Rhythm Power

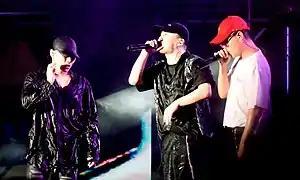
Rhythm Power at the Busan Sea Festival, August 2018

Rhythm Power is a South Korean hip hop group that consists of rappers Hangzoo, Boi B and Geegooin. They were managed by the hip hop record label Amoeba Culture. The three group members have been childhood friends and started performing together as a group in the underground hiphop scene using the name Bang Sa Neung. The group was later signed by the hip hop label Amoeba Culture and was renamed as Rhythm Power. The group gained mainstream popularity through the participation of the South Korean rap competition Show Me the Money, with member Geegooin reaching top 10 in Show Me the Money 4 in 2015, Boi B reaching top 10 in Show Me the Money 5 in 2016, and Hangzoo becoming the winner of Show Me the Money 6 in 2017. All of the members are from Incheon and often write about the city in their lyrics.